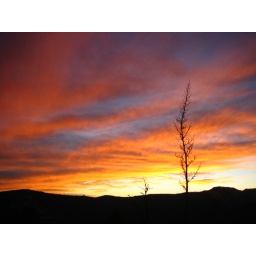
sunset in the white mountains - arizona